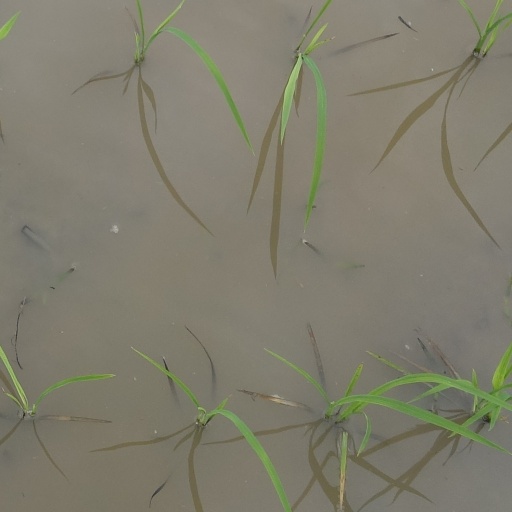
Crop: rice